Iraq Suwaydan

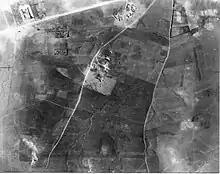
Iraq Suwaydan. 1948 aerial photograph from Palmach archives. Police Station top left. Signs of Negba battles to right.

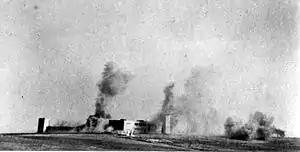
Police fort bombing, 9 November 1948

On 12 May 1948, the British authorities withdrew, handing over the police fort to the Egyptian army, which then garrisoned it.